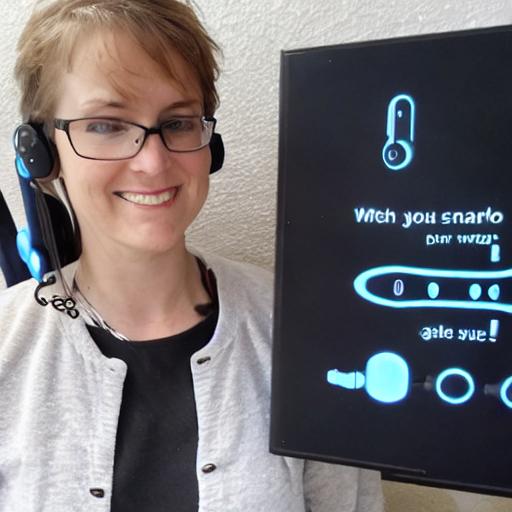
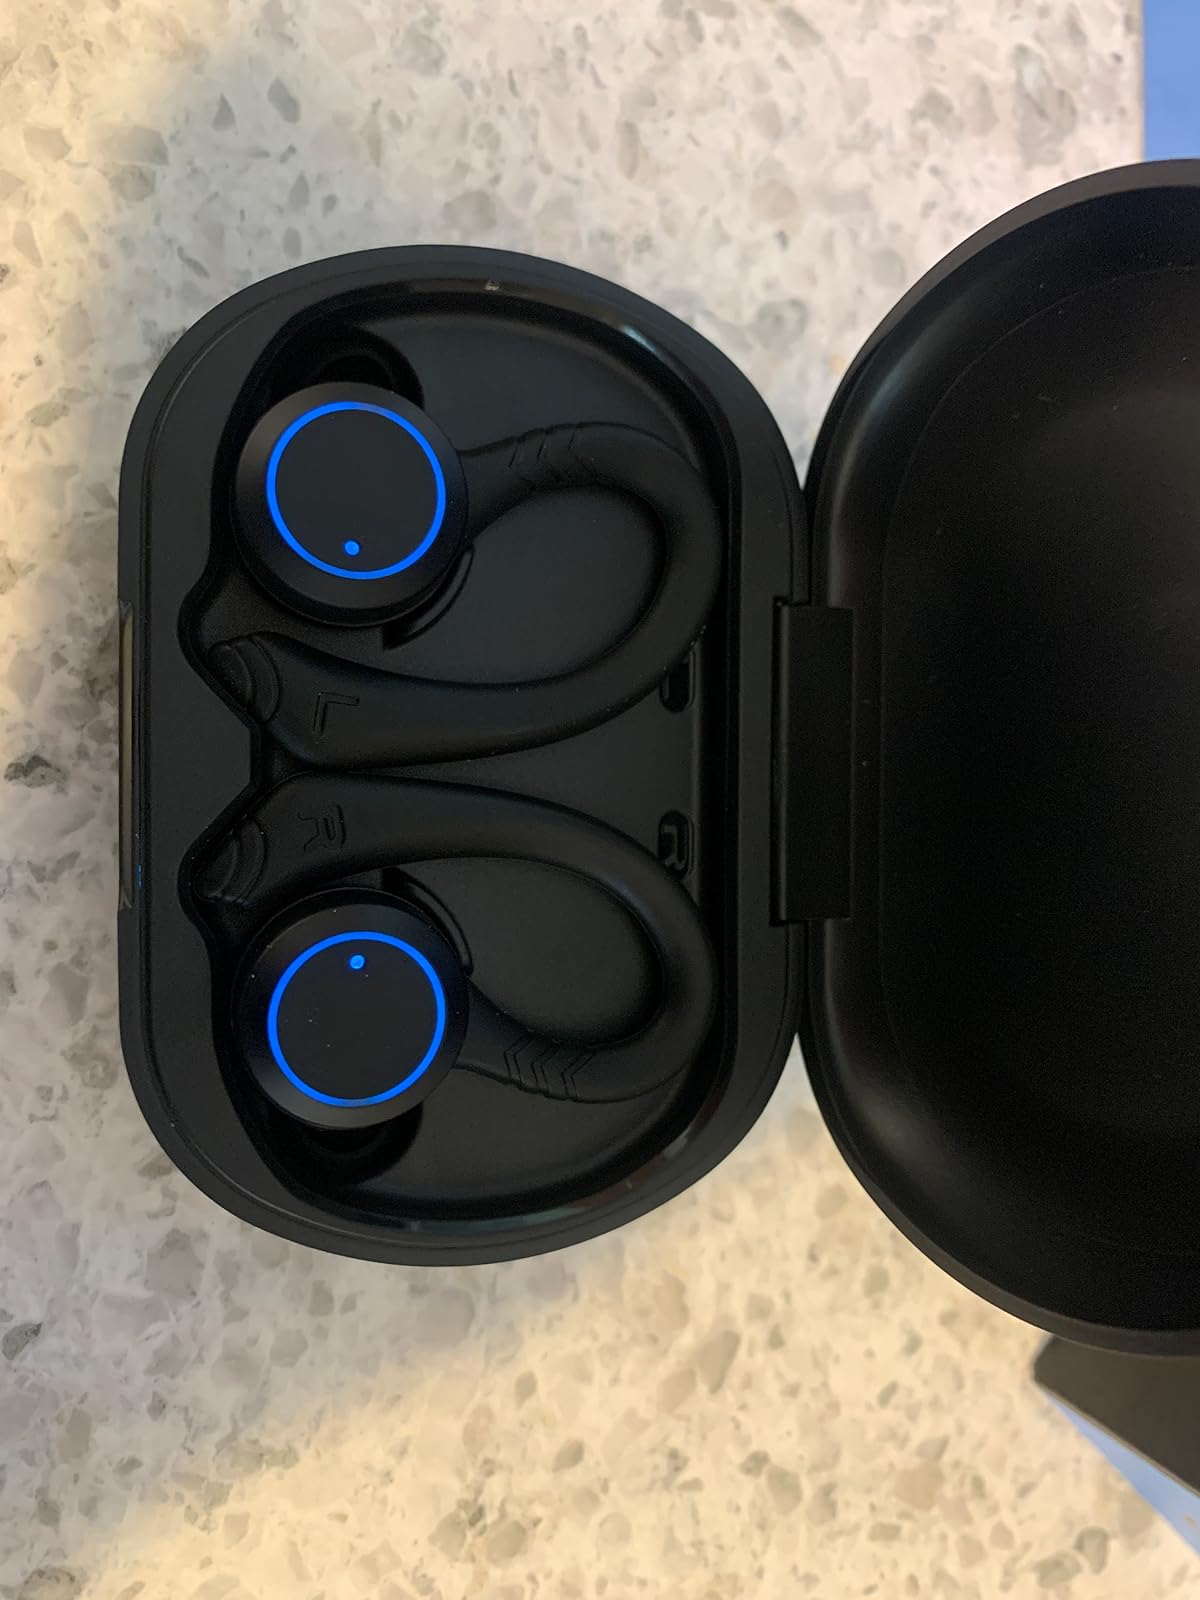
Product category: earbuds
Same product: no